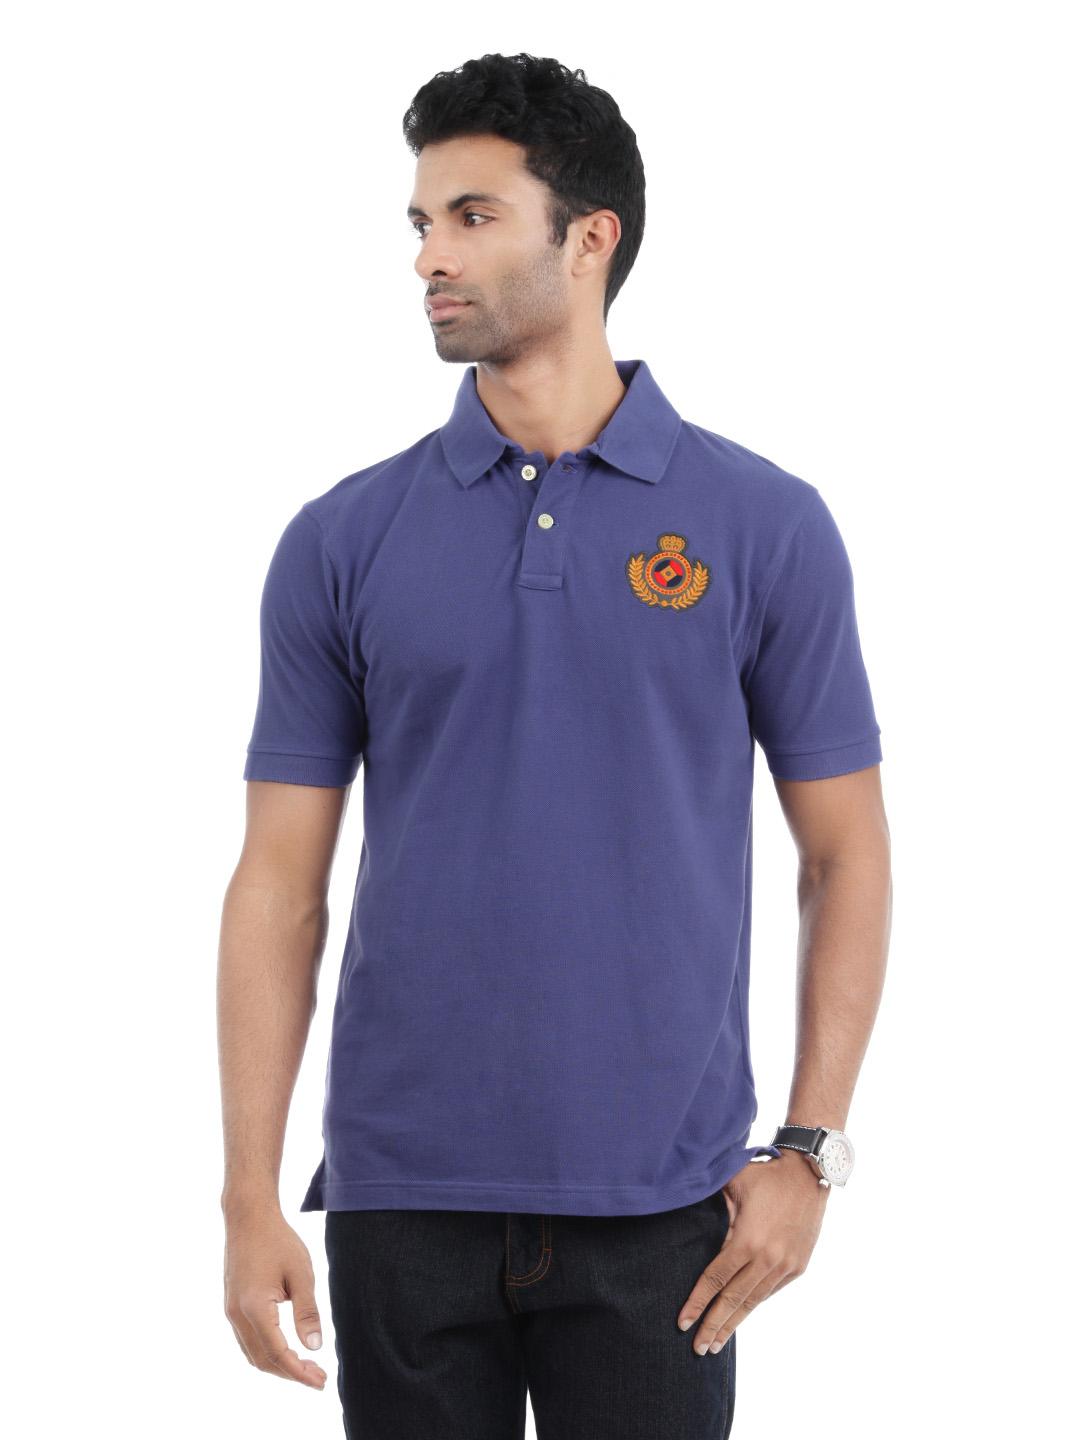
Myntra Men Purple T-shirt
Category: Apparel / Topwear / Tshirts
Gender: Men
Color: Purple
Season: Summer 2012
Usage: Casual